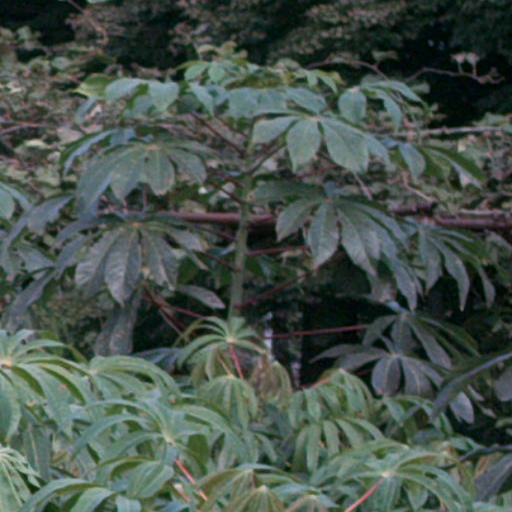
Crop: cassava